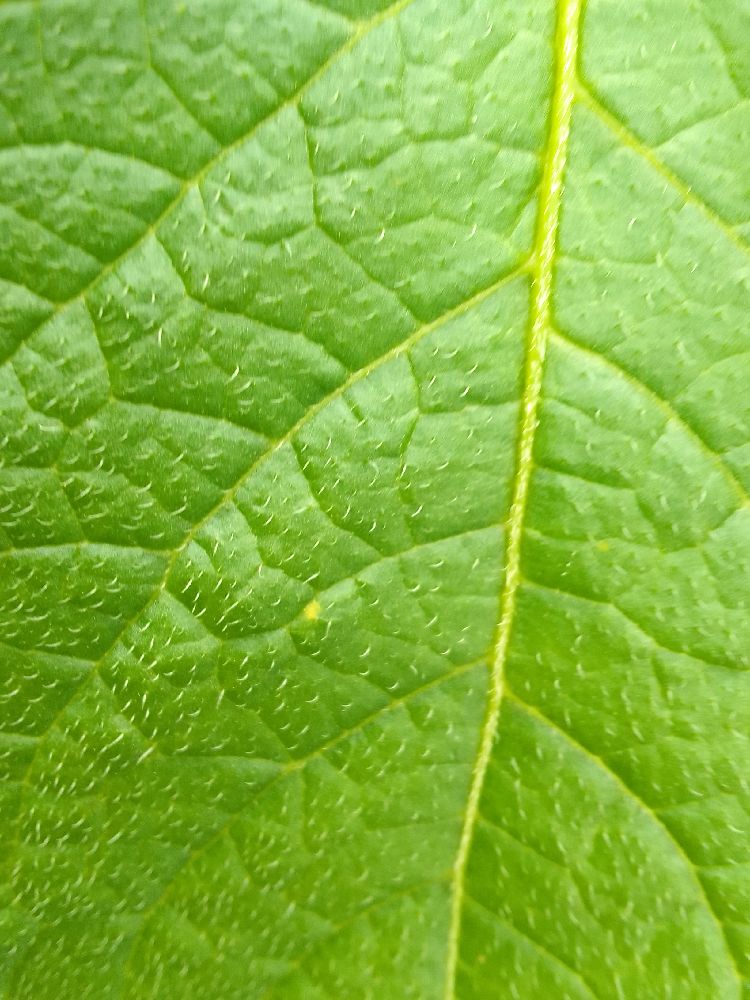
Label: Healthy